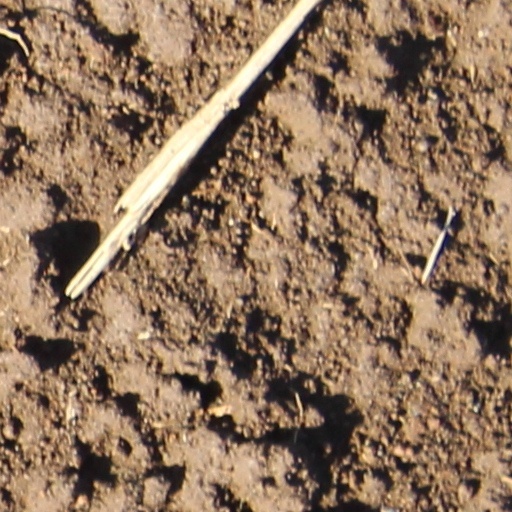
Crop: wheat